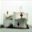
Label: ship